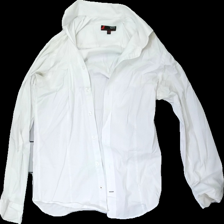
View: front
Type: Shirt
Category: Men
Brand: Dressman
Colors: White
Material: 56% Cotton 44% Nylon
Cut: Regular
Size: S
Season: All
Stains: Major
Damage: stain
Damage location: top center
Damage 2: stain
Damage 2 location: middle left
Damage 3: stain
Damage 3 location: middle right
Price range: <50
Recommended usage: Export
Description: White shirt
Comment: sweat stains